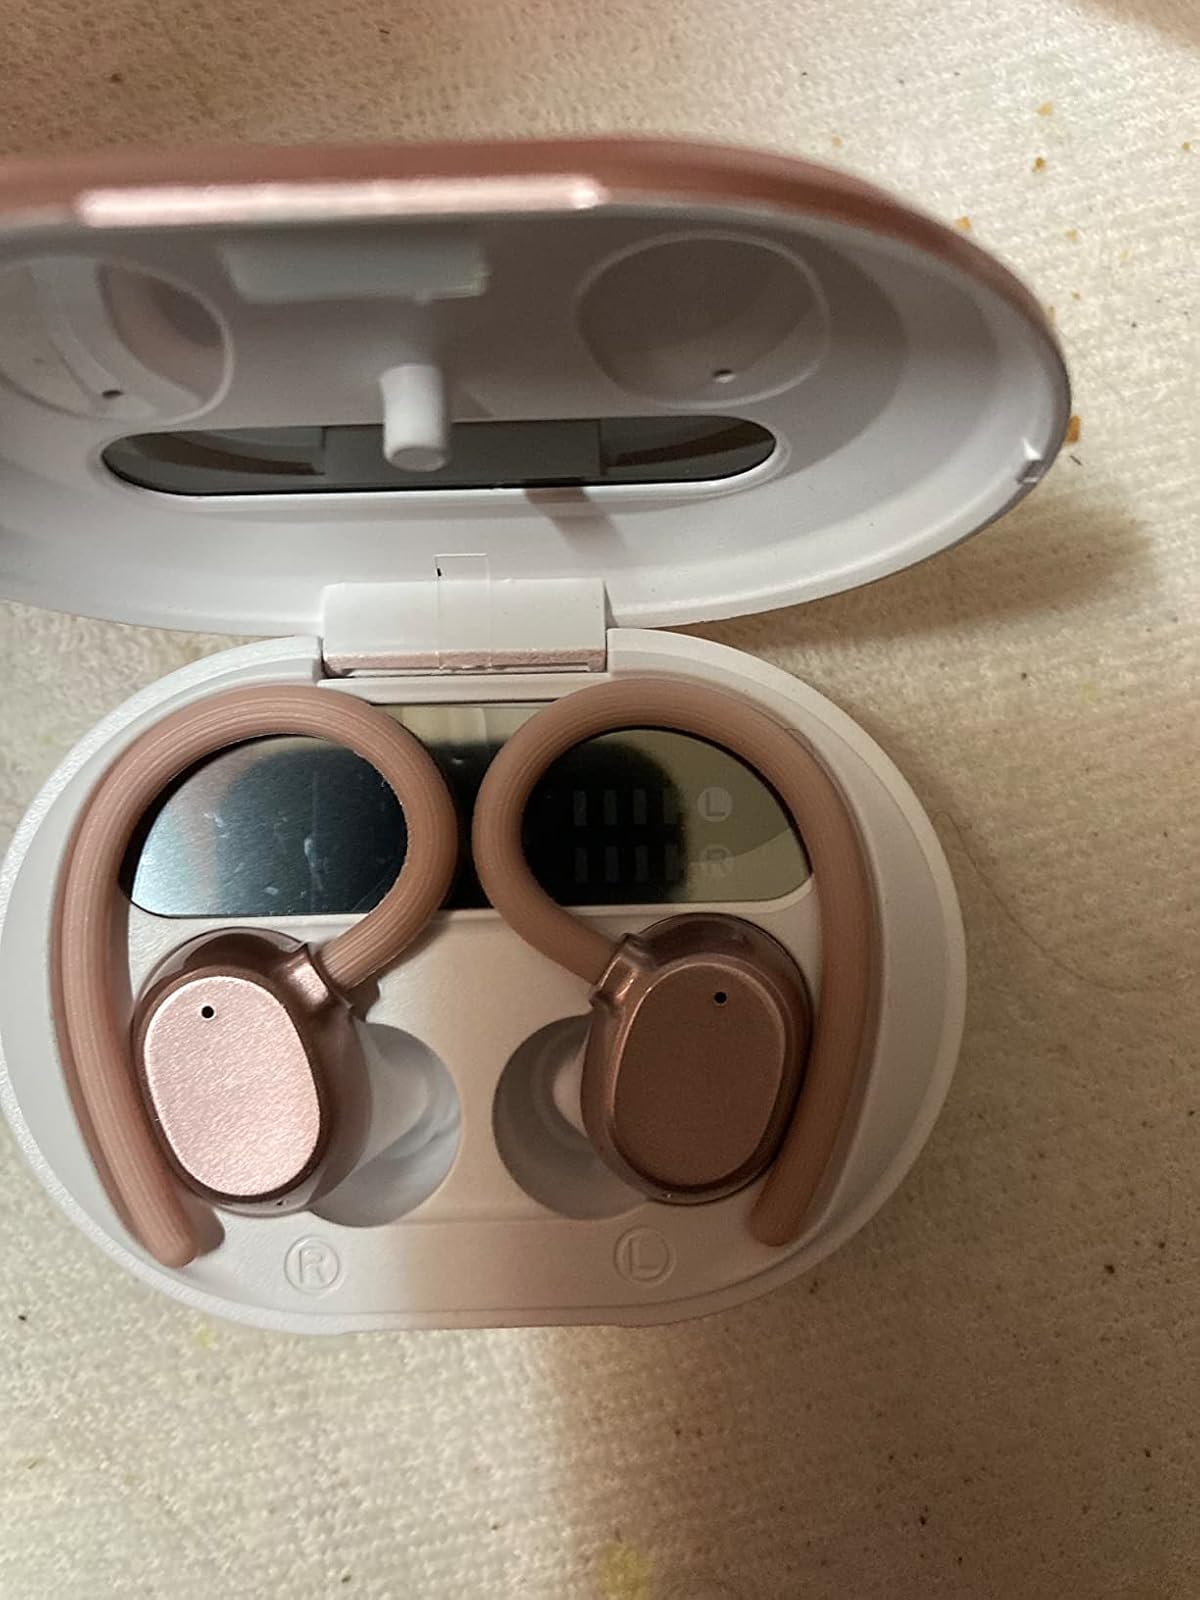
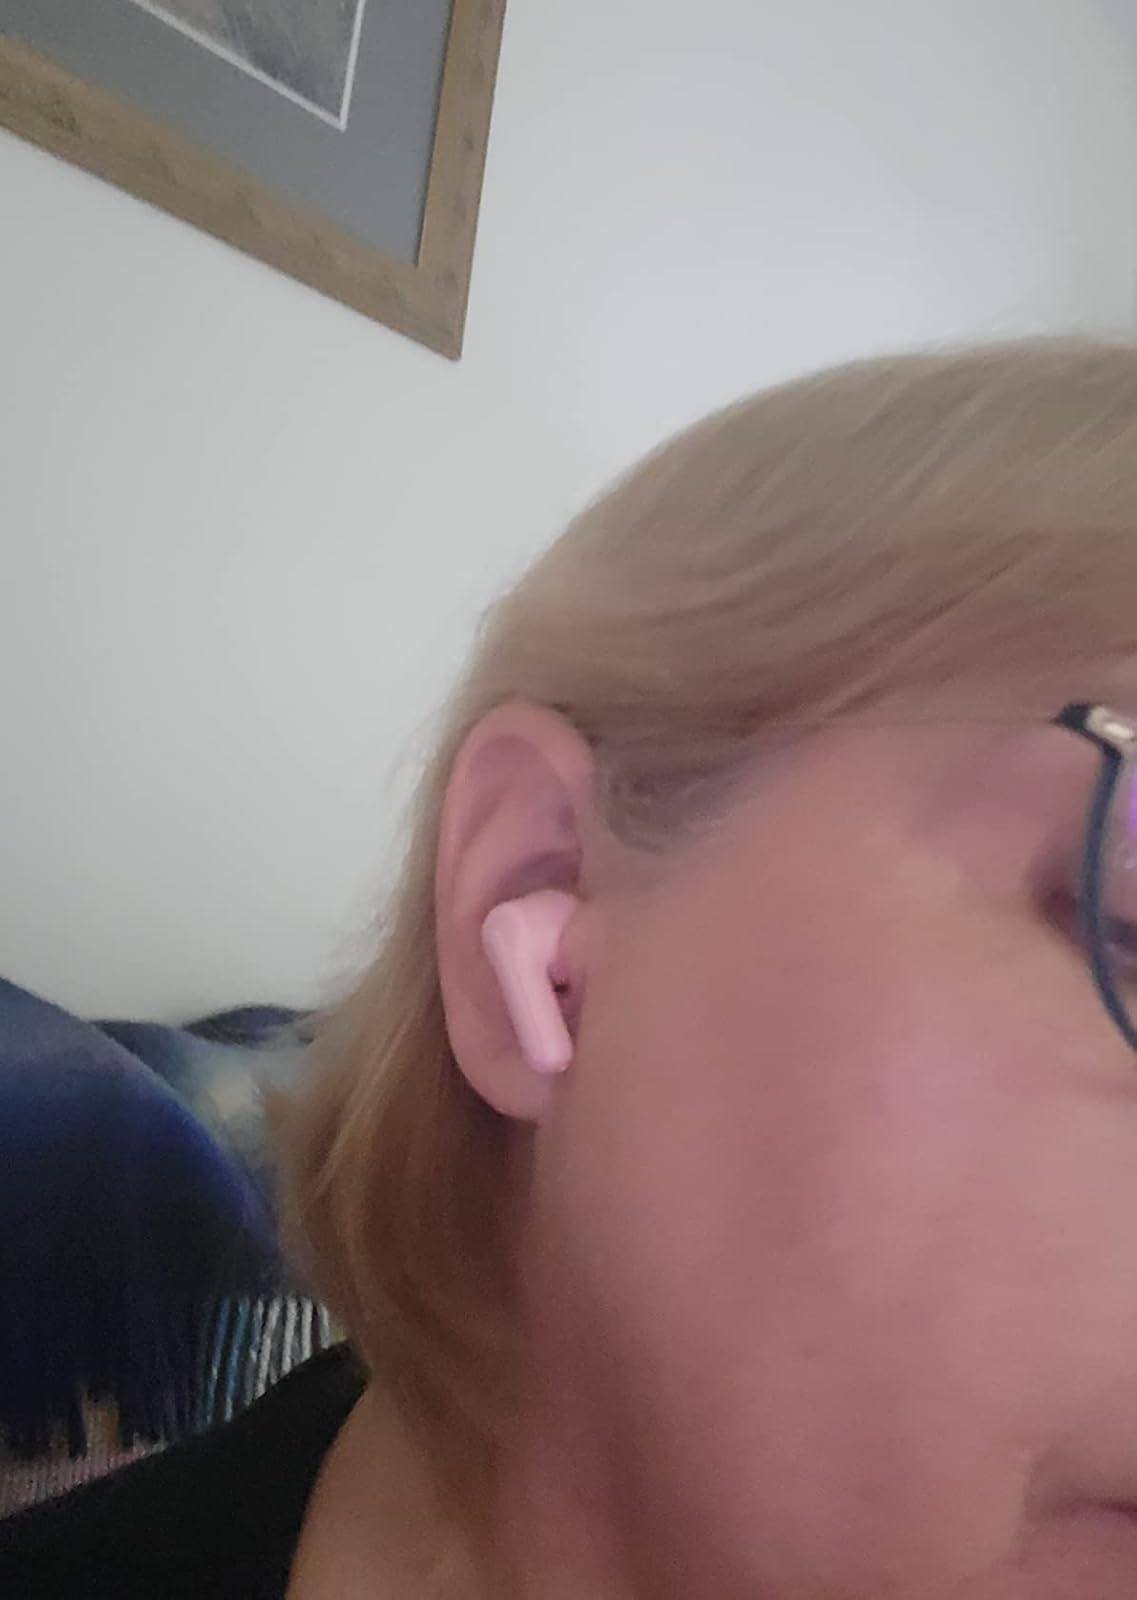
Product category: earbuds
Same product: no